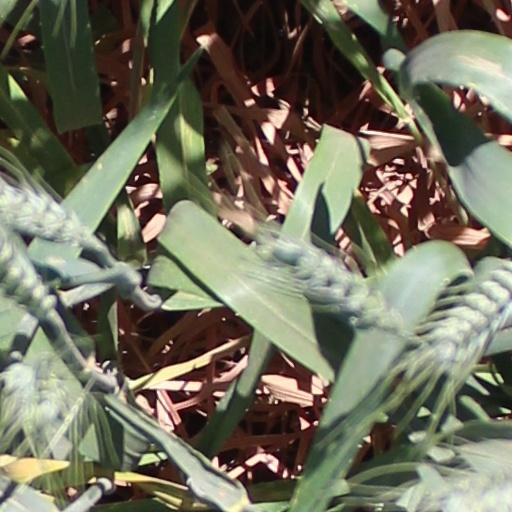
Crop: wheat